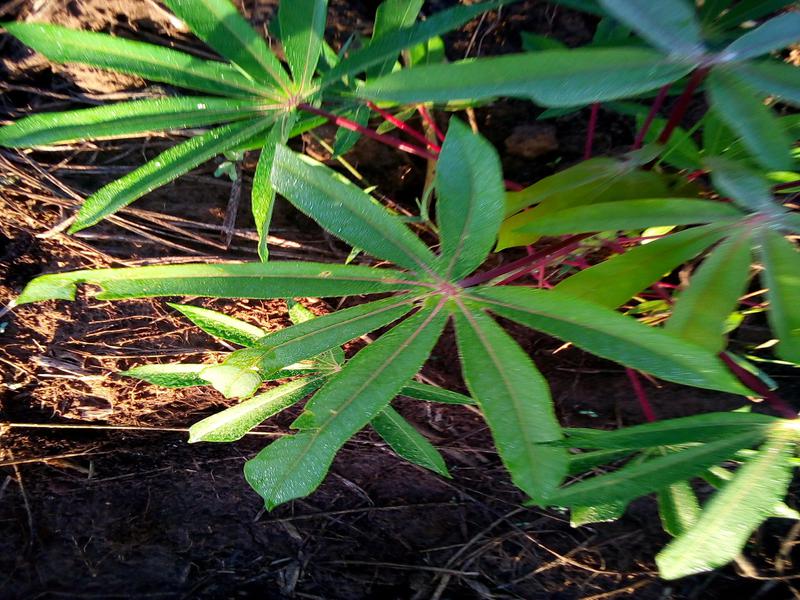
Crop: cassava
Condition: healthy